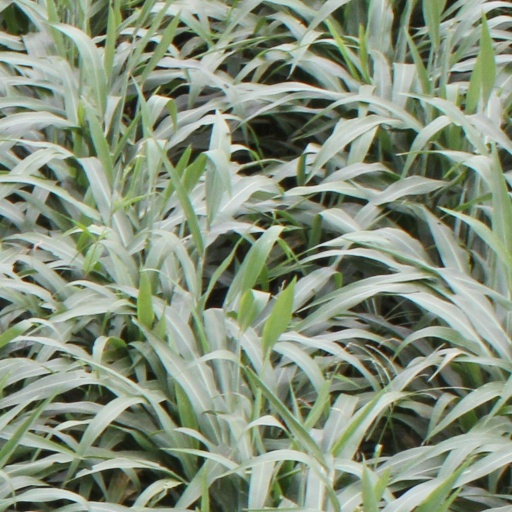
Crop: sorghum